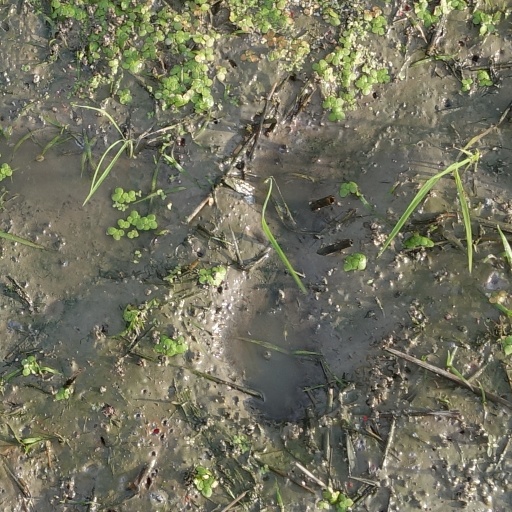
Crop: rice